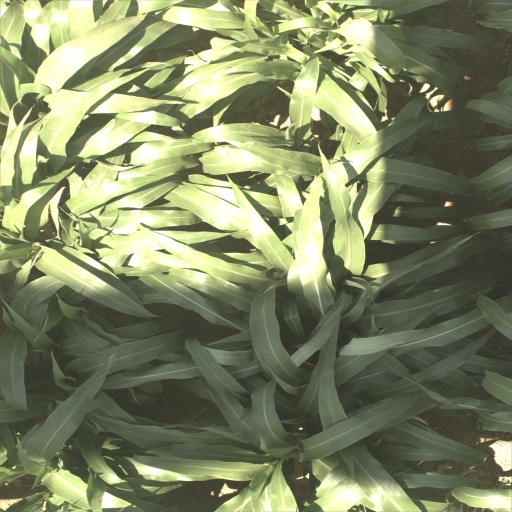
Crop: sorghum